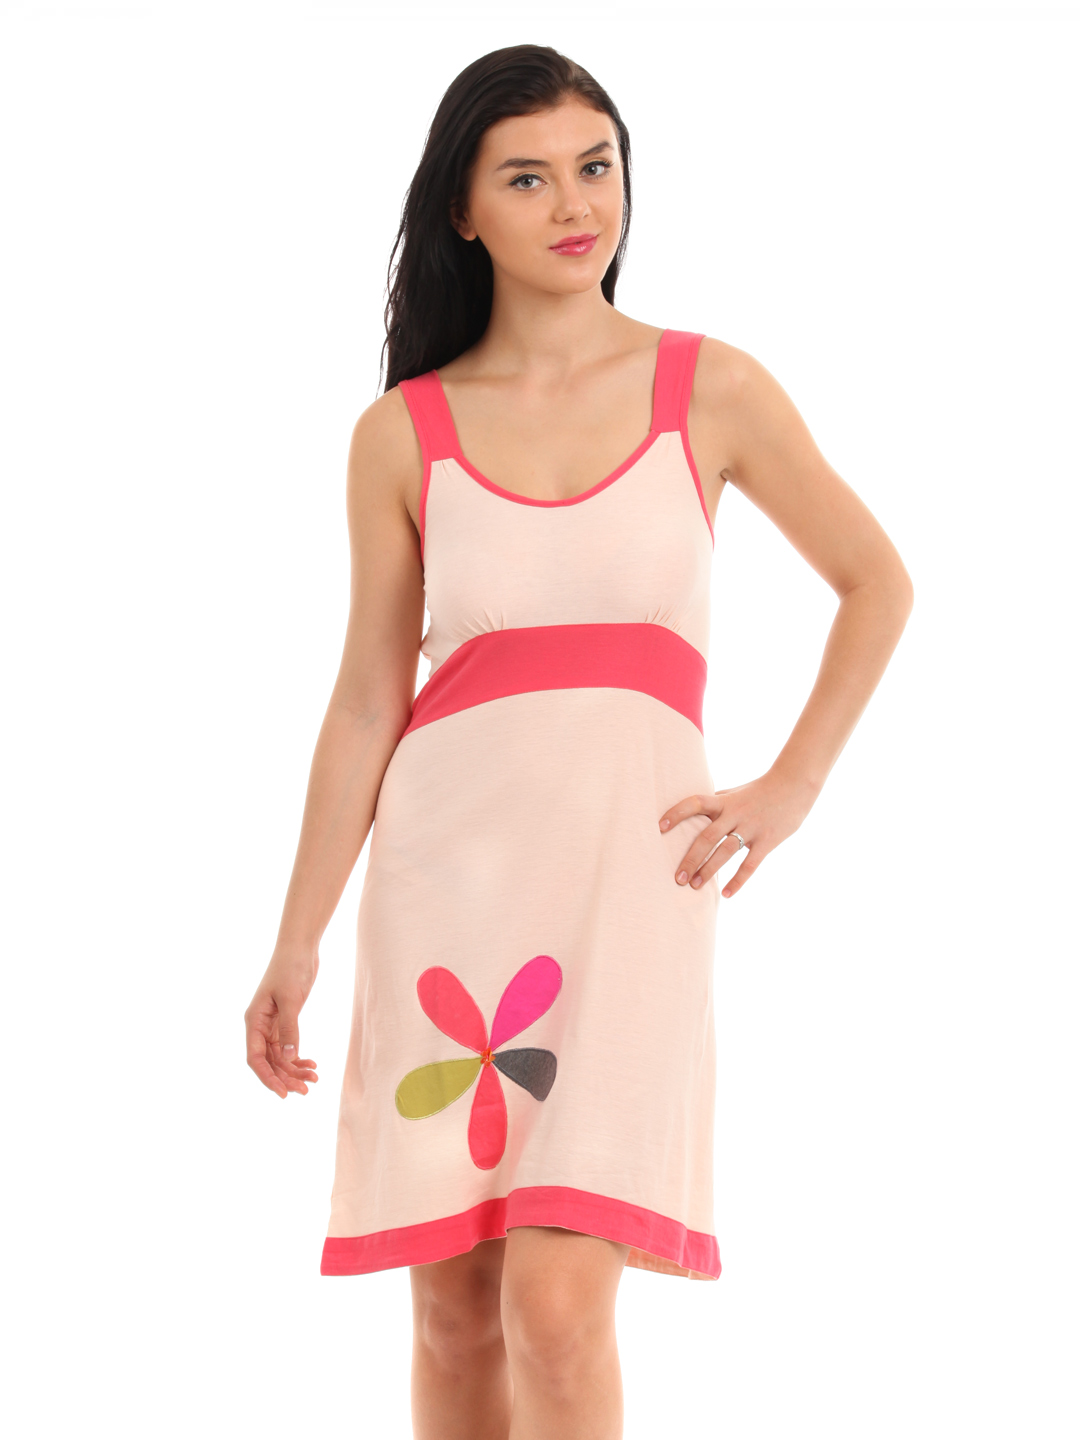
Red Rose Peach Nightdress
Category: Apparel / Loungewear and Nightwear / Nightdress
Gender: Women
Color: Peach
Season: Winter 2015
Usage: Casual